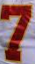
Number: 7